The Love Charm

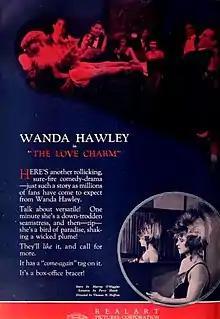
Advertisement

The Love Charm is a 1921 American silent comedy film directed by Thomas N. Heffron, starring Wanda Hawley, Mae Busch, and Sylvia Ashton.